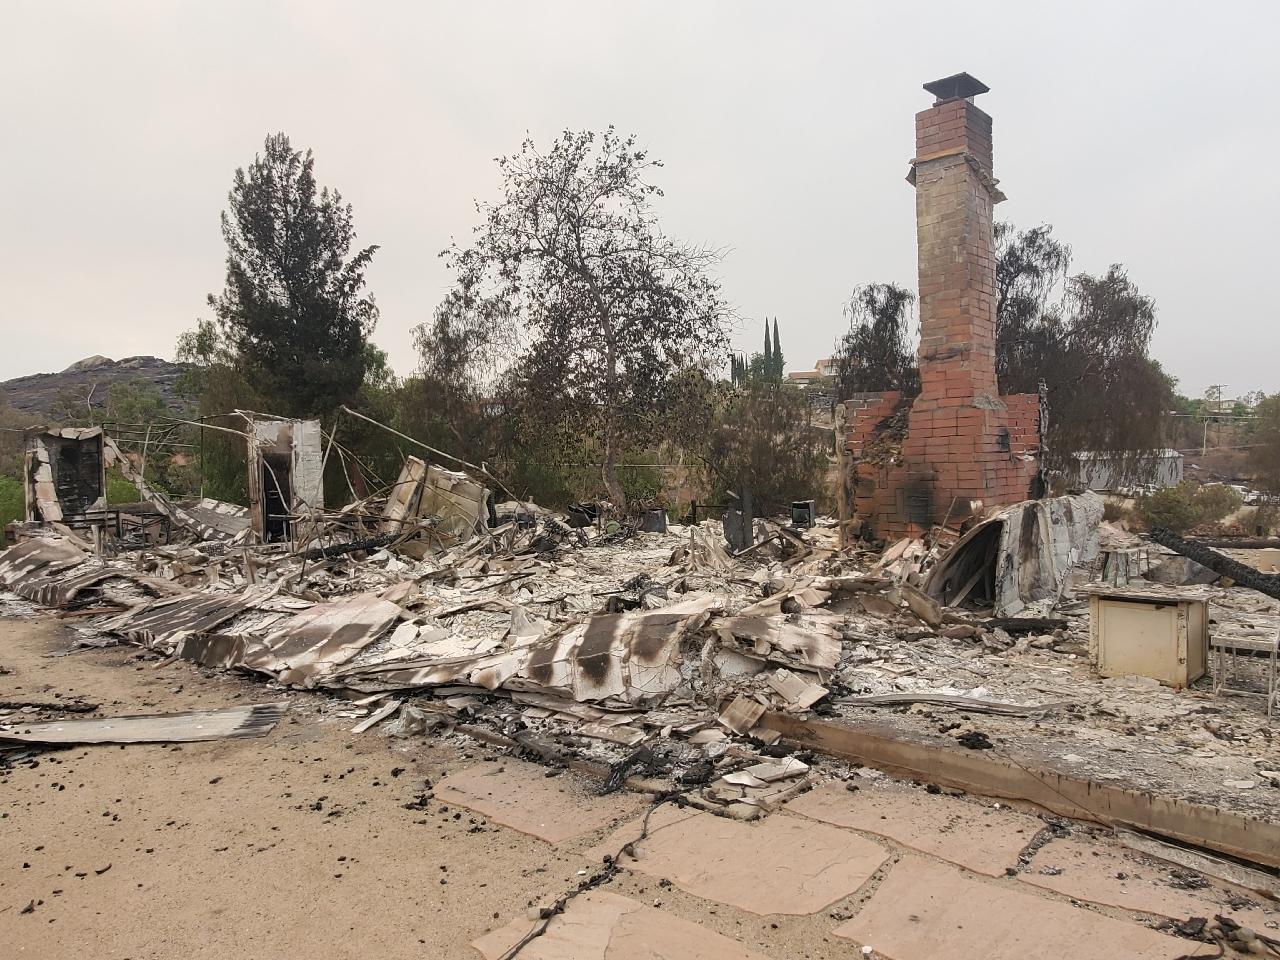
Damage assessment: destroyed